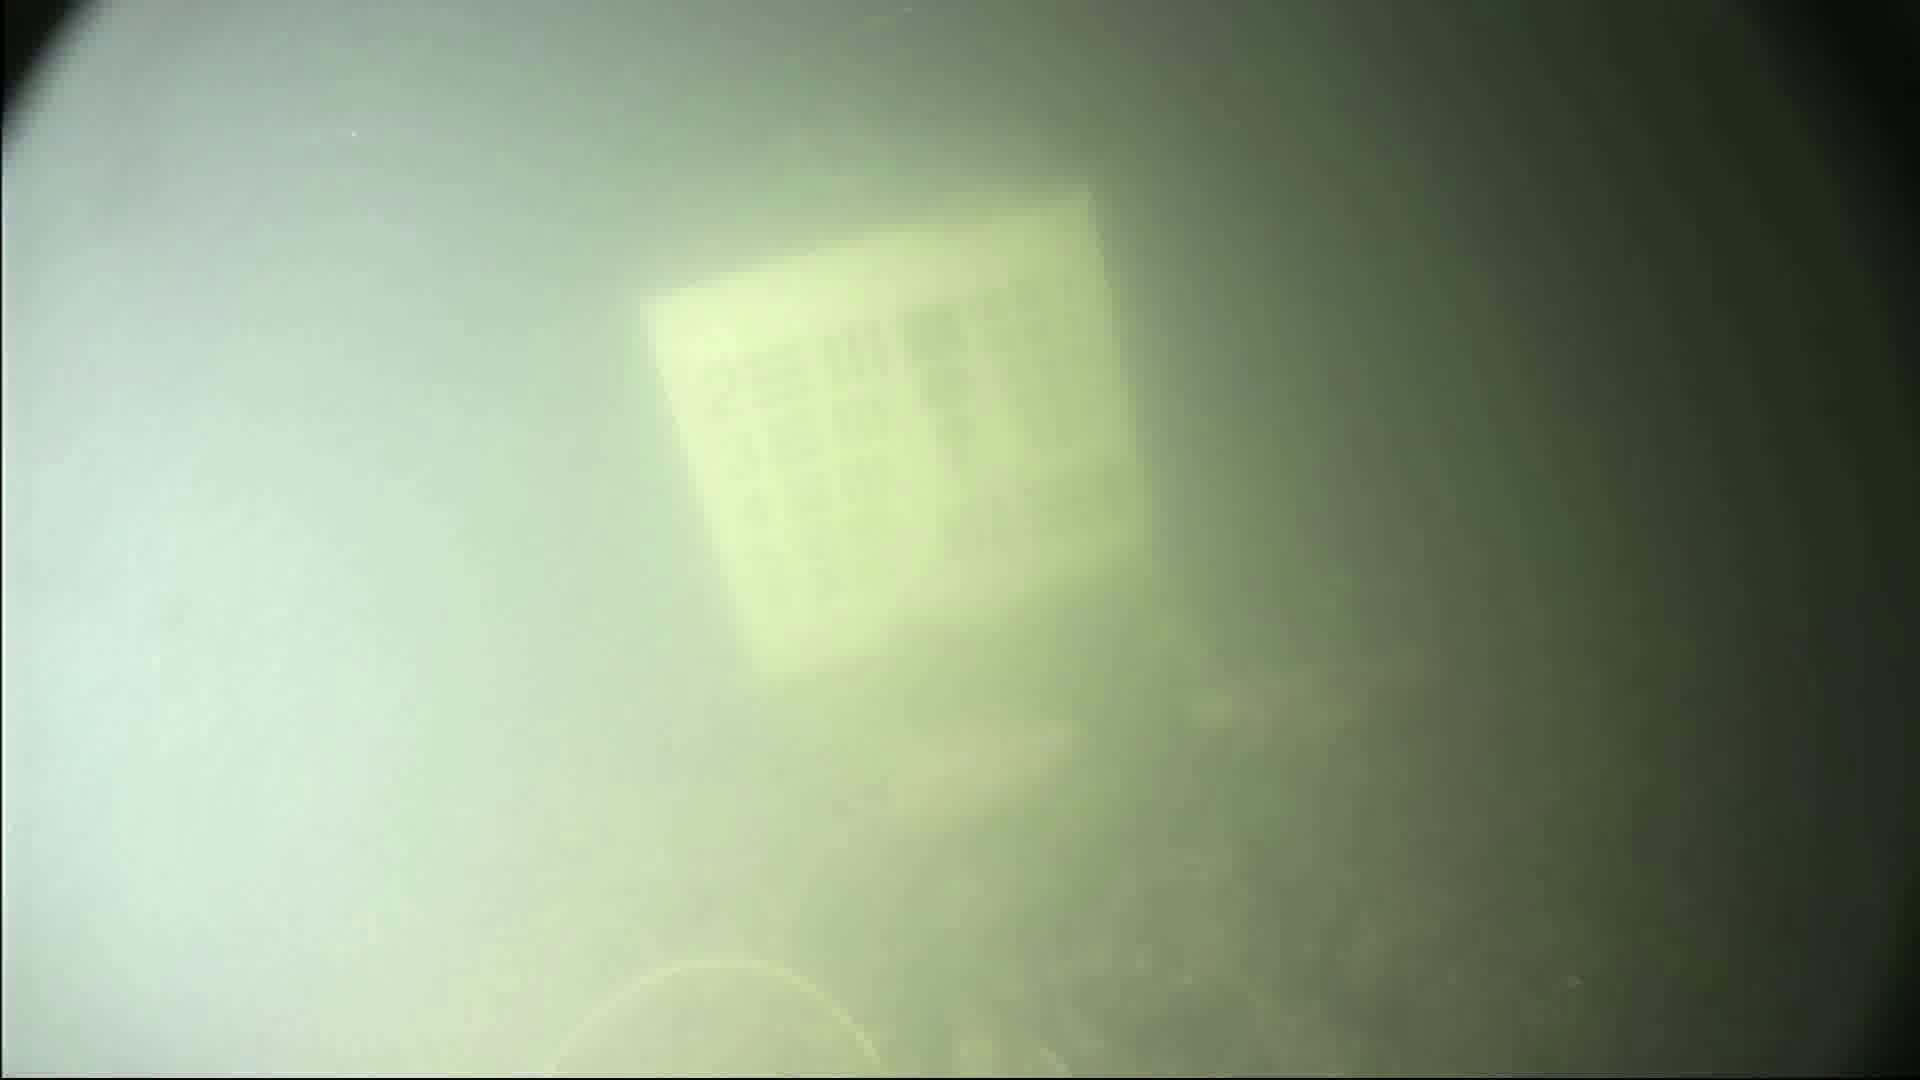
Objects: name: fish